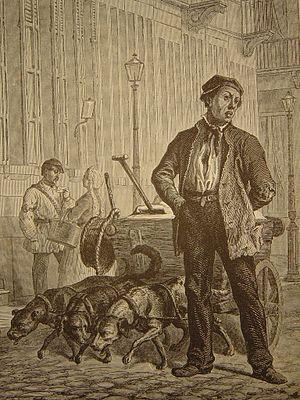
La rêverie est une modification de l'état de veille d'un individu sous la forme d'un détachement mental momentané de son environnement réel immédiat. C'est une sorte de « rêve éveillé ».
L'Illustration européenne est un hebdomadaire belge francophone actif de 1870 à 1914. Son sous-titre était « Journal international de la famille ».
Le marchand de sable est un personnage fabuleux qui laisse tomber du sable sur les yeux des gens pour les endormir.